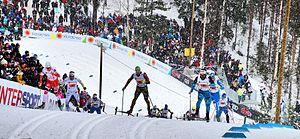
Johannes Høsflot Klaebo, né le 22 octobre 1996 à Trondheim, est un fondeur norvégien. Plusieurs fois médaillé dans les Championnats du monde junior, il remporte une première médaille mondiale, le bronze, lors de sa première participation aux Championnats du monde, lors des mondiaux 2017 de Lahti, sur le sprint libre. Lors de cette saison 2016-2017, il remporte ses premières victoires en coupe du monde ainsi que sa première victoire dans un mini-tour, les Finales de la coupe du monde, disputées à Québec, s'adjugeant son premier globe de cristal avec sa première place au classement des sprints. Dès la saison suivante, il remporte un deuxième mini-tour, le Ruka Triple.